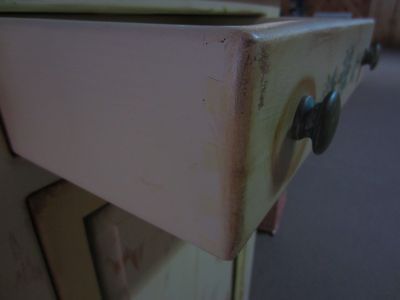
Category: cabinet